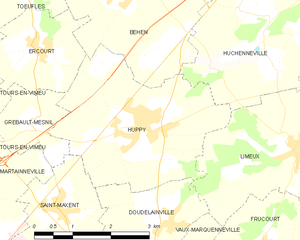
Carte des communes françaises Huppy